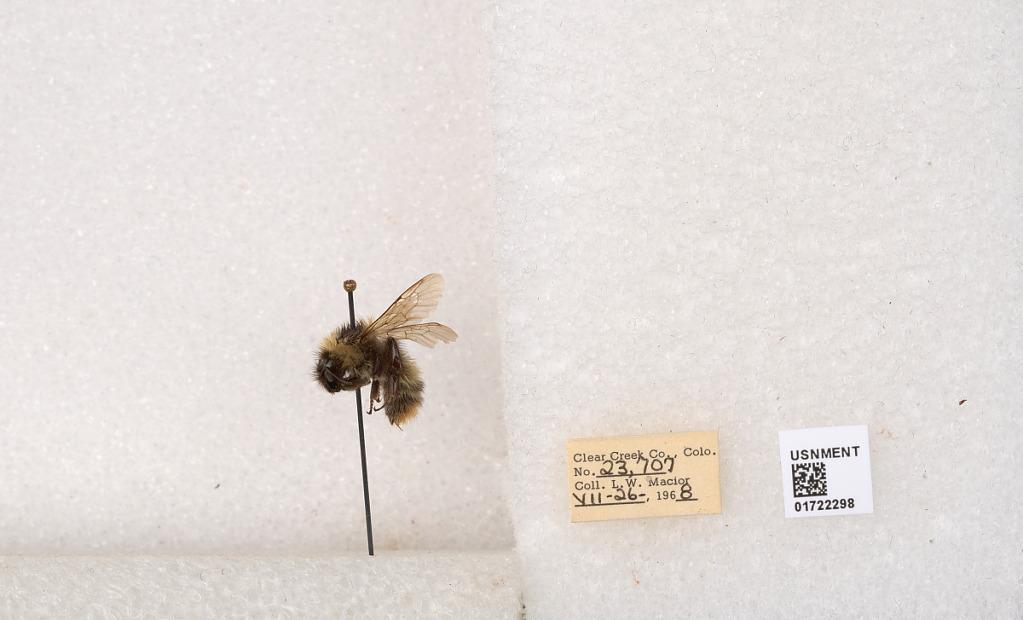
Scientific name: Bombus kirbyellus
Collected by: L. Macior
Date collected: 1968-7-26
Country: United States
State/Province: Colorado
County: Clear Creek
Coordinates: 39.6891, -105.644